Dorothy Lake Gregory

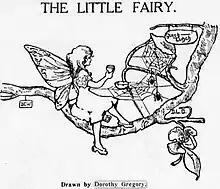
(1) Dorothy Lake Gregory, The Little Fairy, drawing for the young readers' page of the "Brooklyn Daily Eagle", 1908

In 1972, Gregory recalled that while in school she was constantly making drawings. After her mother died when she was thirteen, she and her younger brother were raised by their father, Grant Gregory, who encouraged her interest in art. She also received encouragement from his sister, Helen Gregory, who had studied with Whistler. While a student at Public School 112 in Brooklyn, she made drawings for a section of the "Brooklyn Daily Eagle" called "For Young Readers". At the age of fourteen in 1908, Gregory made a drawing called "The Little Fairy" which shows her youthful style and contains surprising humor with its cobweb clock face with hands pointing to noon and its "Quick Lunch" sign suggesting that two spiders are going to join the pictured fairy in eating their lunch. This drawing is shown above, Image No 1.